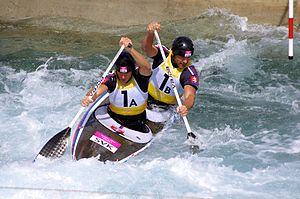
L'épreuve masculine du C2 des Jeux olympiques d'été 2012 de Londres se déroule au Lee Valley White Water Centre, du 30 juillet au 2 août 2012.
Cet article traite de l'histoire des jumeaux aux Jeux Olympiques.
Pavol Hochschorner, né en 1979 à Bratislava, est un céiste slovaque pratiquant le slalom.
Peter Hochschorner, né le 7 septembre 1979 à Bratislava, est un céiste slovaque pratiquant le slalom.
Cet article dresse une liste de jumeaux célèbres, laquelle inclut aussi des naissances multiples, des frères ou sœurs siamois, de célèbres jumeaux contemporains, des jumeaux sportifs, des jumeaux mythologiques, des jumeaux historiques, des jumeaux fictifs, des célébrités ayant un jumeau et des records établis par des jumeaux.